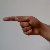
The image shows a hand gesture representing the letter 'G' in Indian Sign Language.